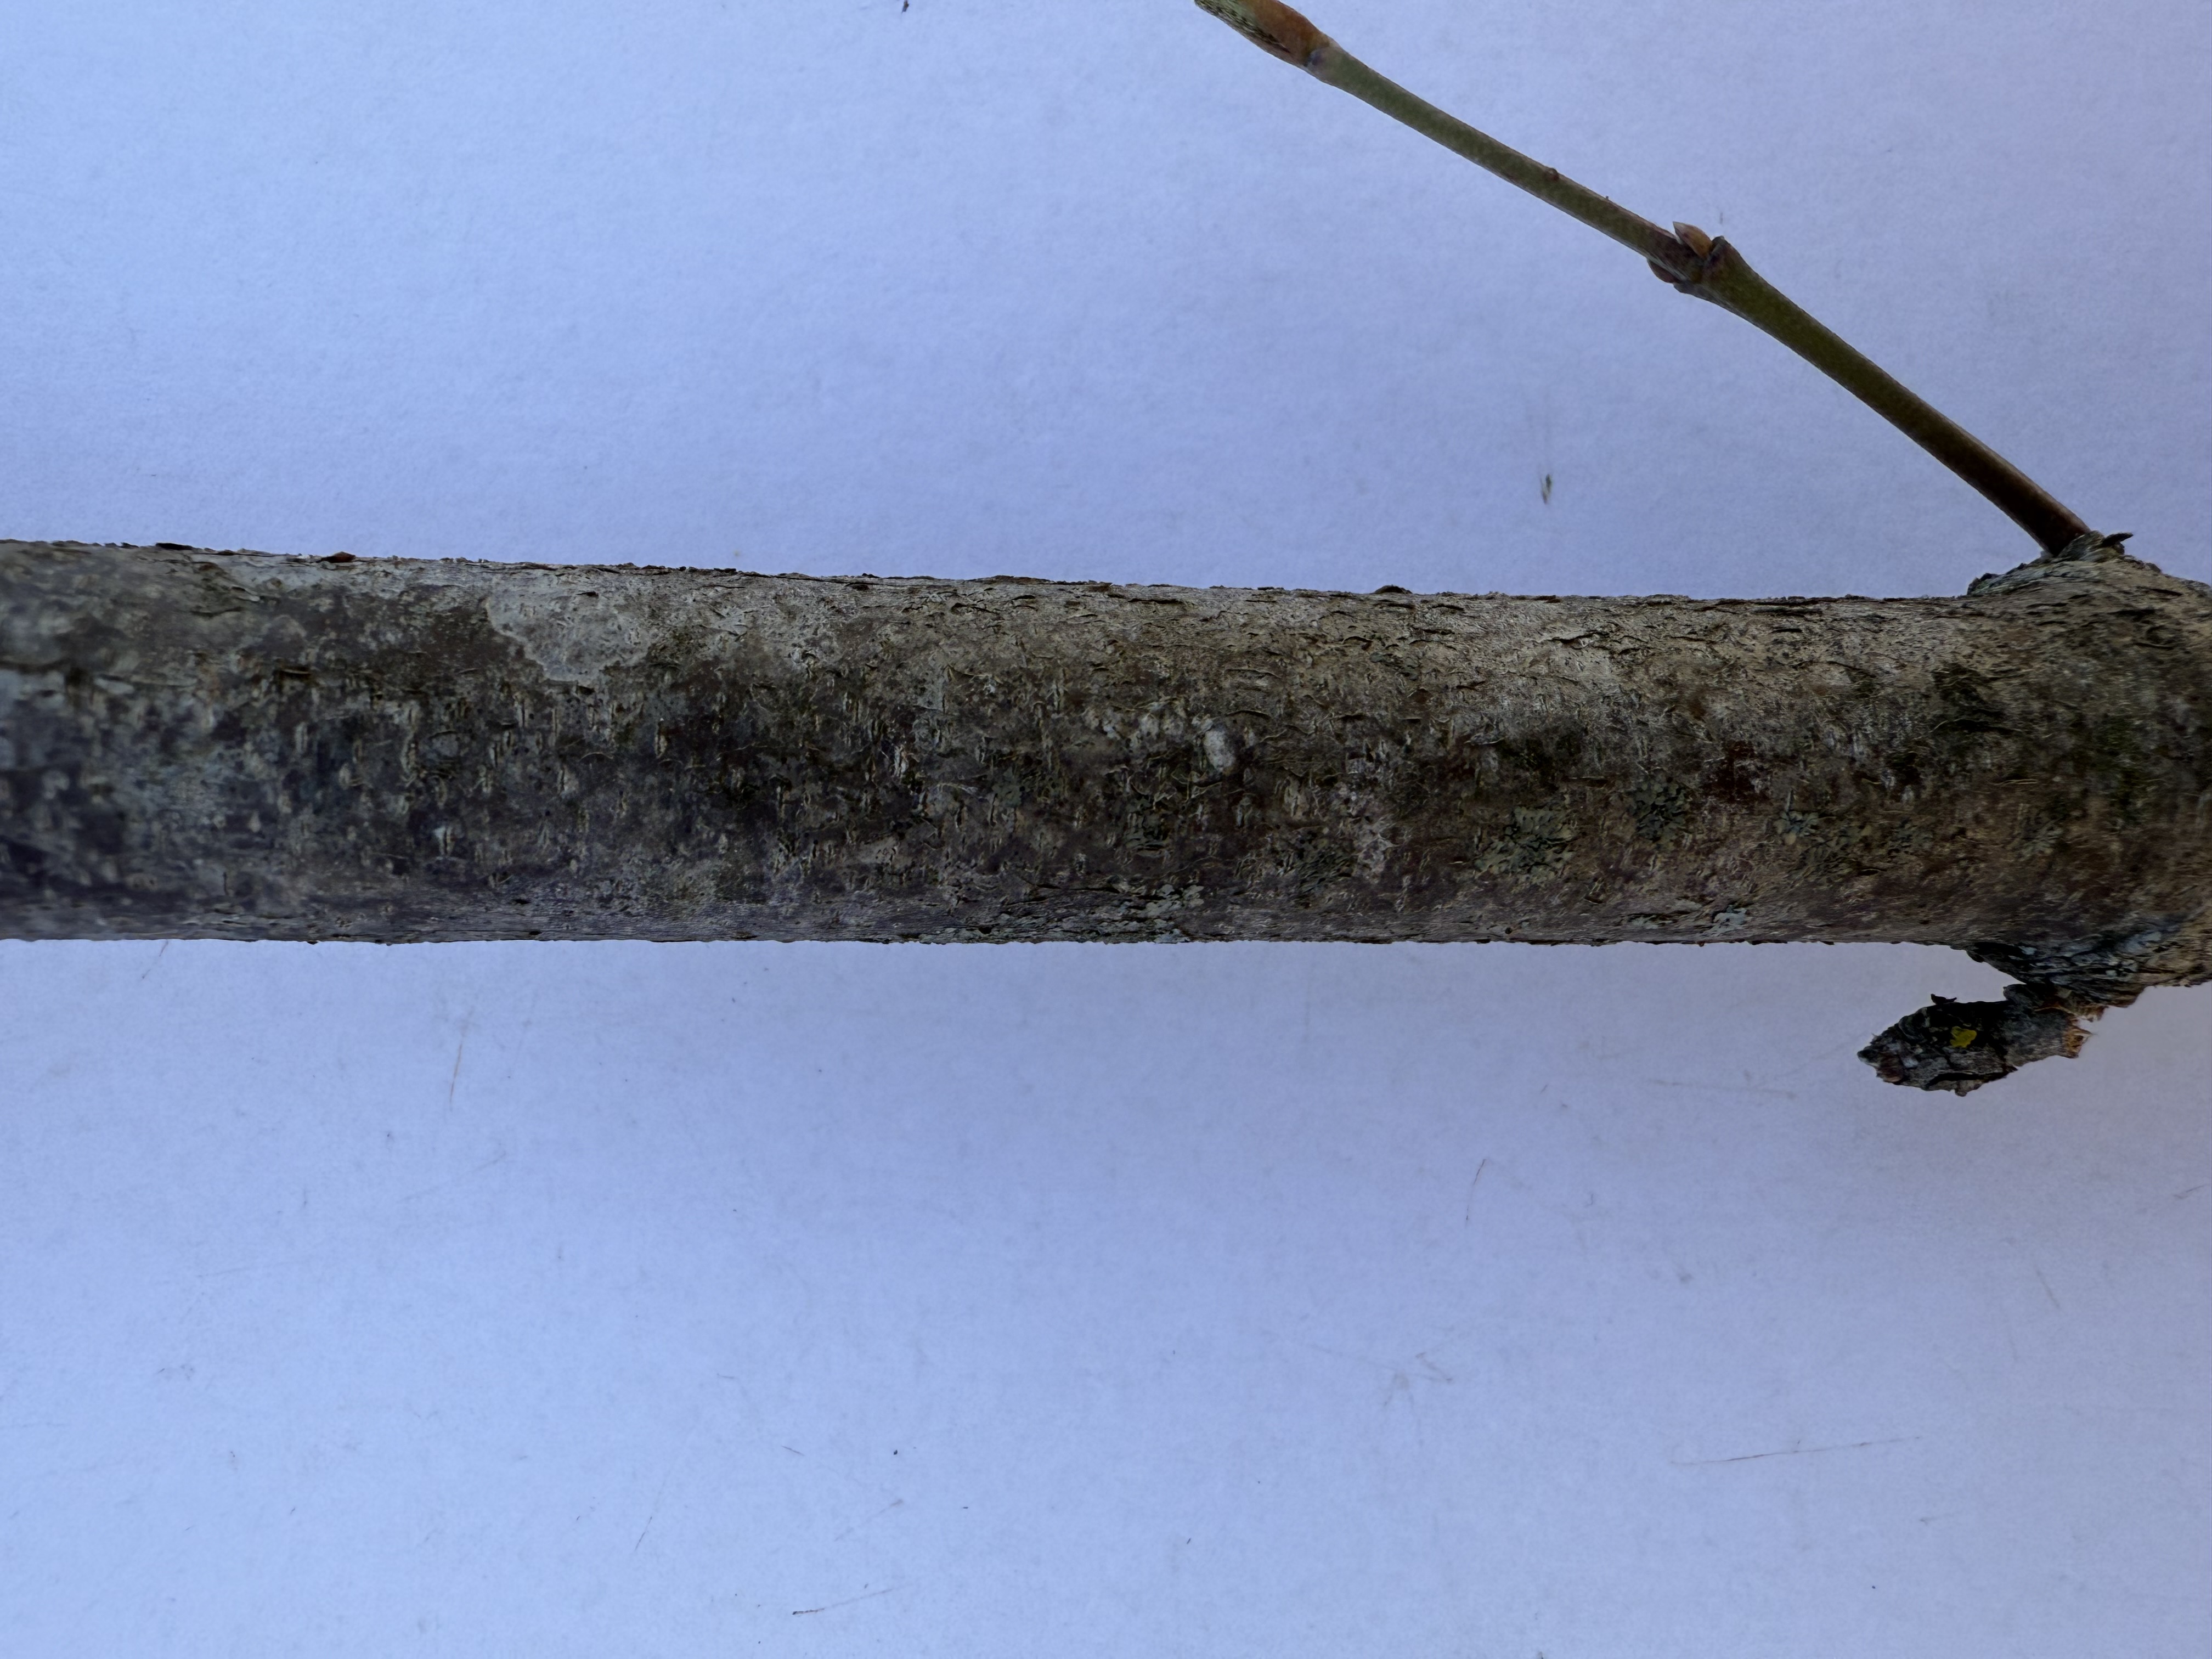
Variety: Cornelian Cherry